Quincy, Illinois

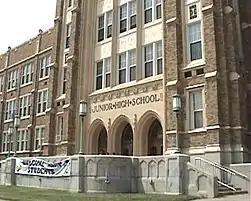
Quincy Junior High School

Quincy is home to a diverse and vibrant collection of buildings that have come to be a tourist attraction in and of themselves. South of downtown is the South Side German Historic District, which holds many of the German-influenced structures that early immigrants built. A central site in the district is the "Dick Brothers Brewery" Buildings, which were constructed in 1857 and rivaled many larger breweries. The lager tunnel system and natural aquifer can still be found underground. Although the brewery survived Prohibition by bottling water and other beverages, slow modernization efforts forced the brewery into bankruptcy. However, the buildings remain and are being renovated for public use and commercial space. Other examples of rich German-influence in Quincy can also be seen in the many brick homes within the district.